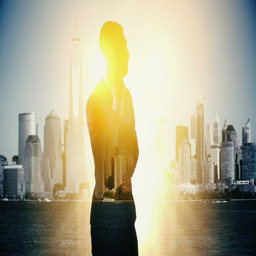
double exposure of city and businessman on the phone